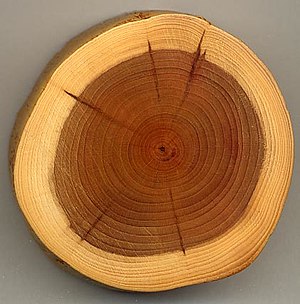
Kerneved
Gennemskåret gren af Almindelig Taks. Inderst ses det rødbrune kerneved.
Kerneved er den kerne af dødt ved, som findes inderst i mange træarters stamme og grene. I nogle tilfælde vil der slet ikke dannes egentligt kerneved, men i de fleste tilfælde vil vedcellerne dø efter nogle år. Derefter bliver de fyldt op at mørktfarvet lignin og forskellige metalfenolater. Ligninet øger trykstyrken i veddet og dermed træets evne til at bære sin egen vægt og de belastninger, som skyldes vind og nedbør. Fenolaterne er stærkt giftige, når metaldelen fjernes fra dem ved målrettede enzymprocesser, sådan at der opstår rene fenoler. Disse stoffer virker dræbende på eventuelle, indtrængende svampe. På den måde giver kerneved træet et længere liv.